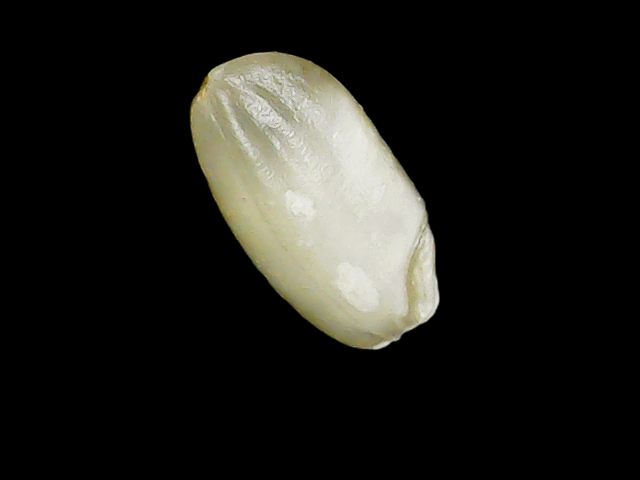
Rice variety: Binadhan8